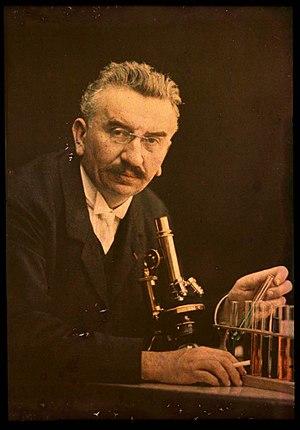
La Société Lumière, préalablement Société Antoine Lumière et ses fils, puis Société anonyme des plaques et papiers photographiques Antoine Lumière et ses fils, est une ancienne importante industrie mondiale française en photographie et cinématographie de 1884, fondée et dirigée successivement par Antoine Lumière, ses fils Auguste et Louis Lumière, son petit-fils Henri Lumière, et par la suite ses héritiers.
Louis Lumière, né le 5 octobre 1864 à Besançon et mort le 6 juin 1948 à Bandol, est un ingénieur et industriel français qui a joué un rôle déterminant dans la photographie et dans la mise au point du cinéma.
Lumière ! L'aventure commence est un film documentaire français réalisé par Thierry Frémaux et sorti en 2016. Le film, montage de 108 films tournés par Auguste et Louis Lumière, est la production française la plus rentable de l'année 2017.